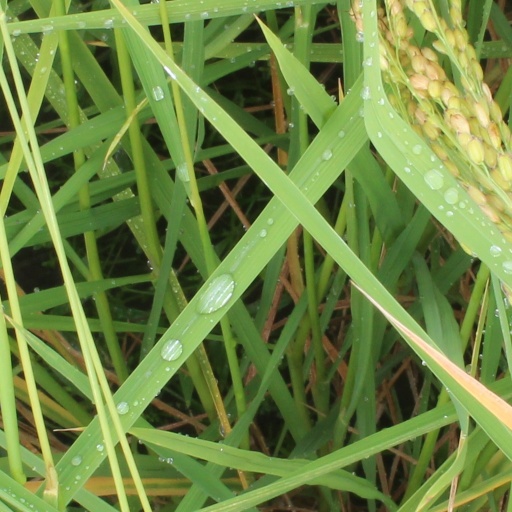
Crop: rice